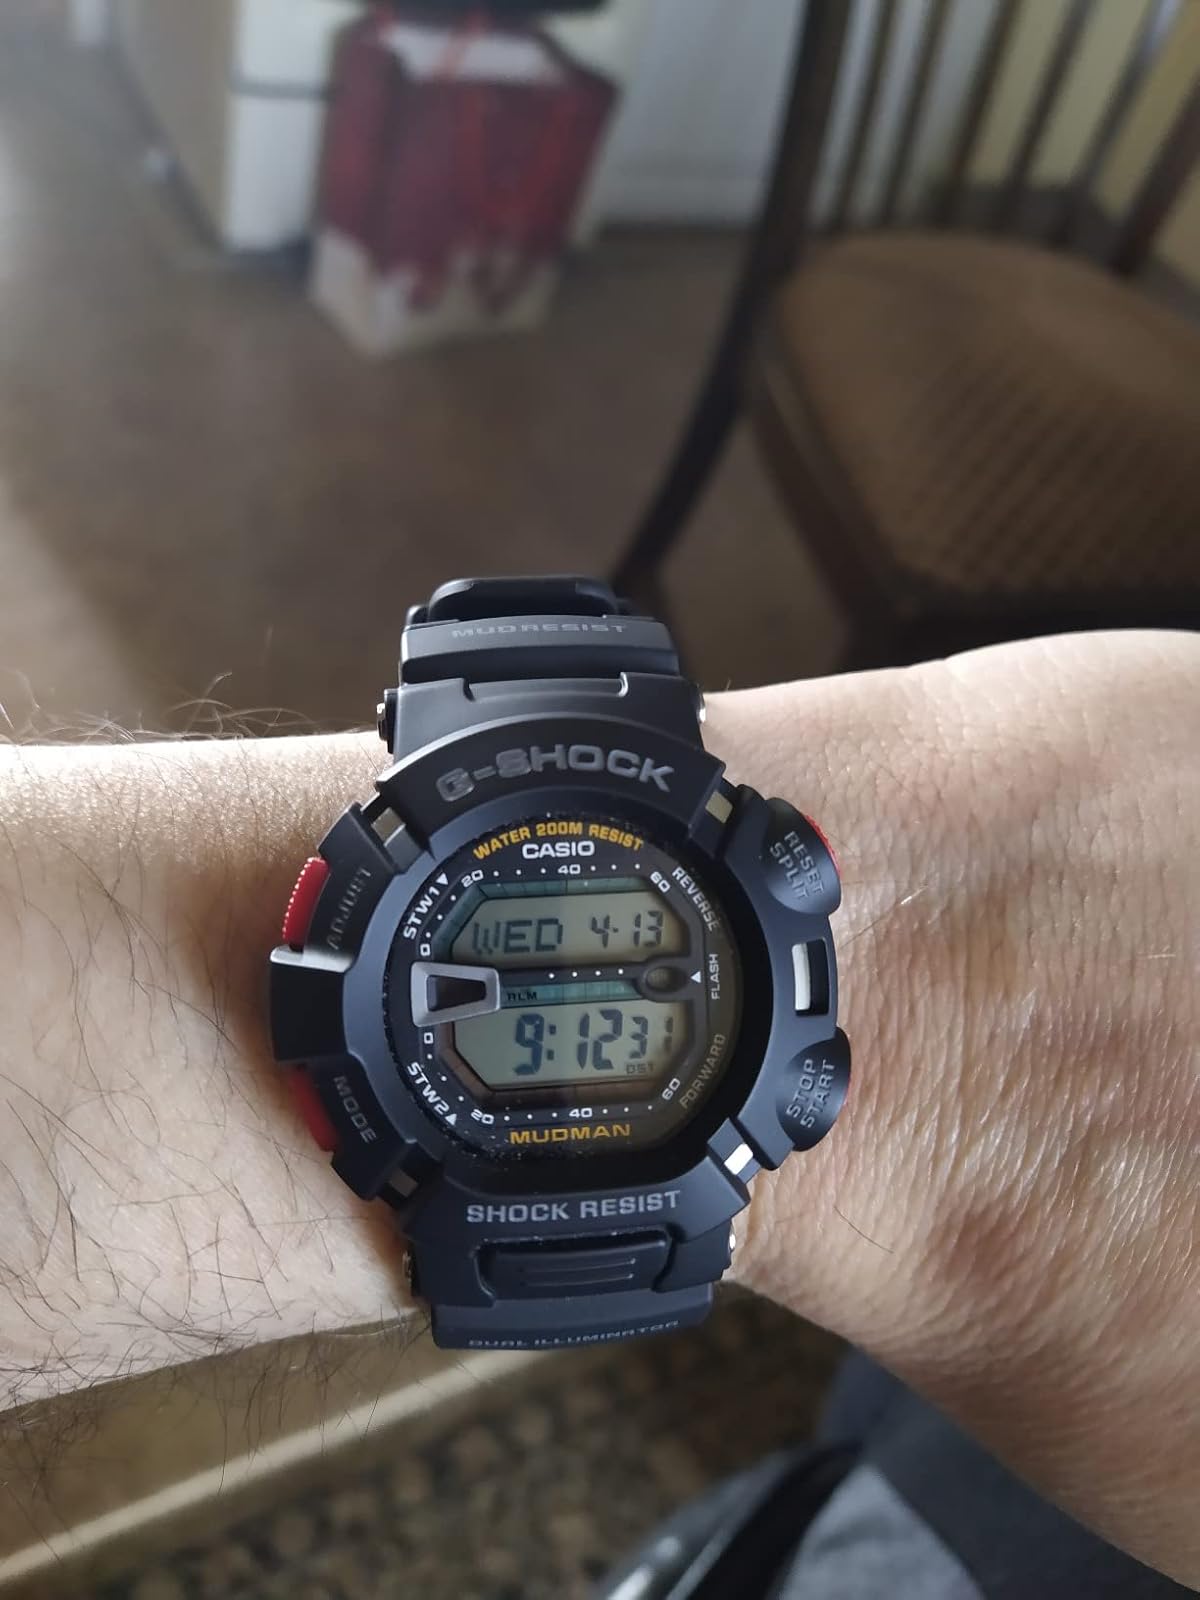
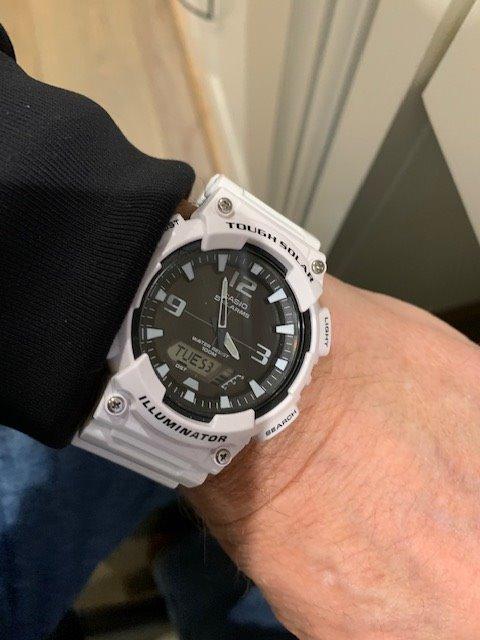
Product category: accessories_watch
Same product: no